Ibrahim Diaw

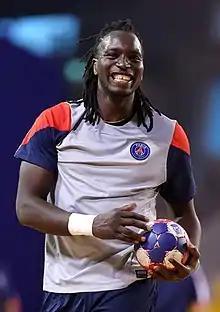
Diaw in 2013

Ibrahim Diaw or Ibrahima Diaw (born 28 November 1979) is a French-born Senegalese retired handballer who played for the Senegalese national team. He was former co-captain of Paris Saint-Germain Handball alongside Didier Dinart, then with Daniel Narcisse.